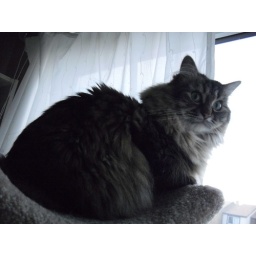
Danya ruling over the cat tree